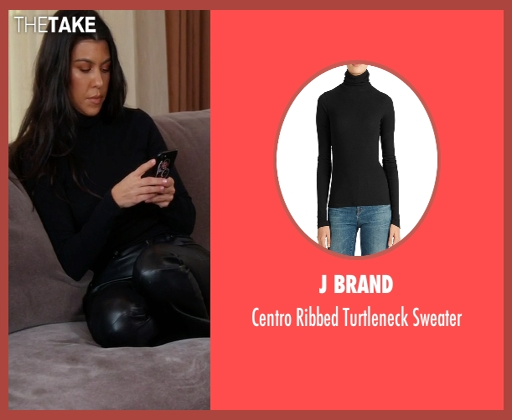
black sweater from reality tv program seen with socialite